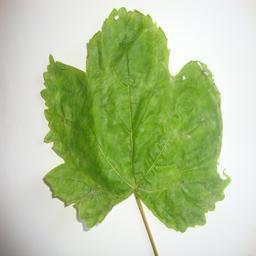
Label: Powdery Mildew